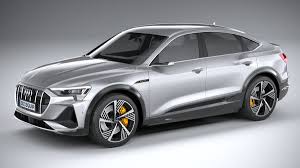
Label: noambulance